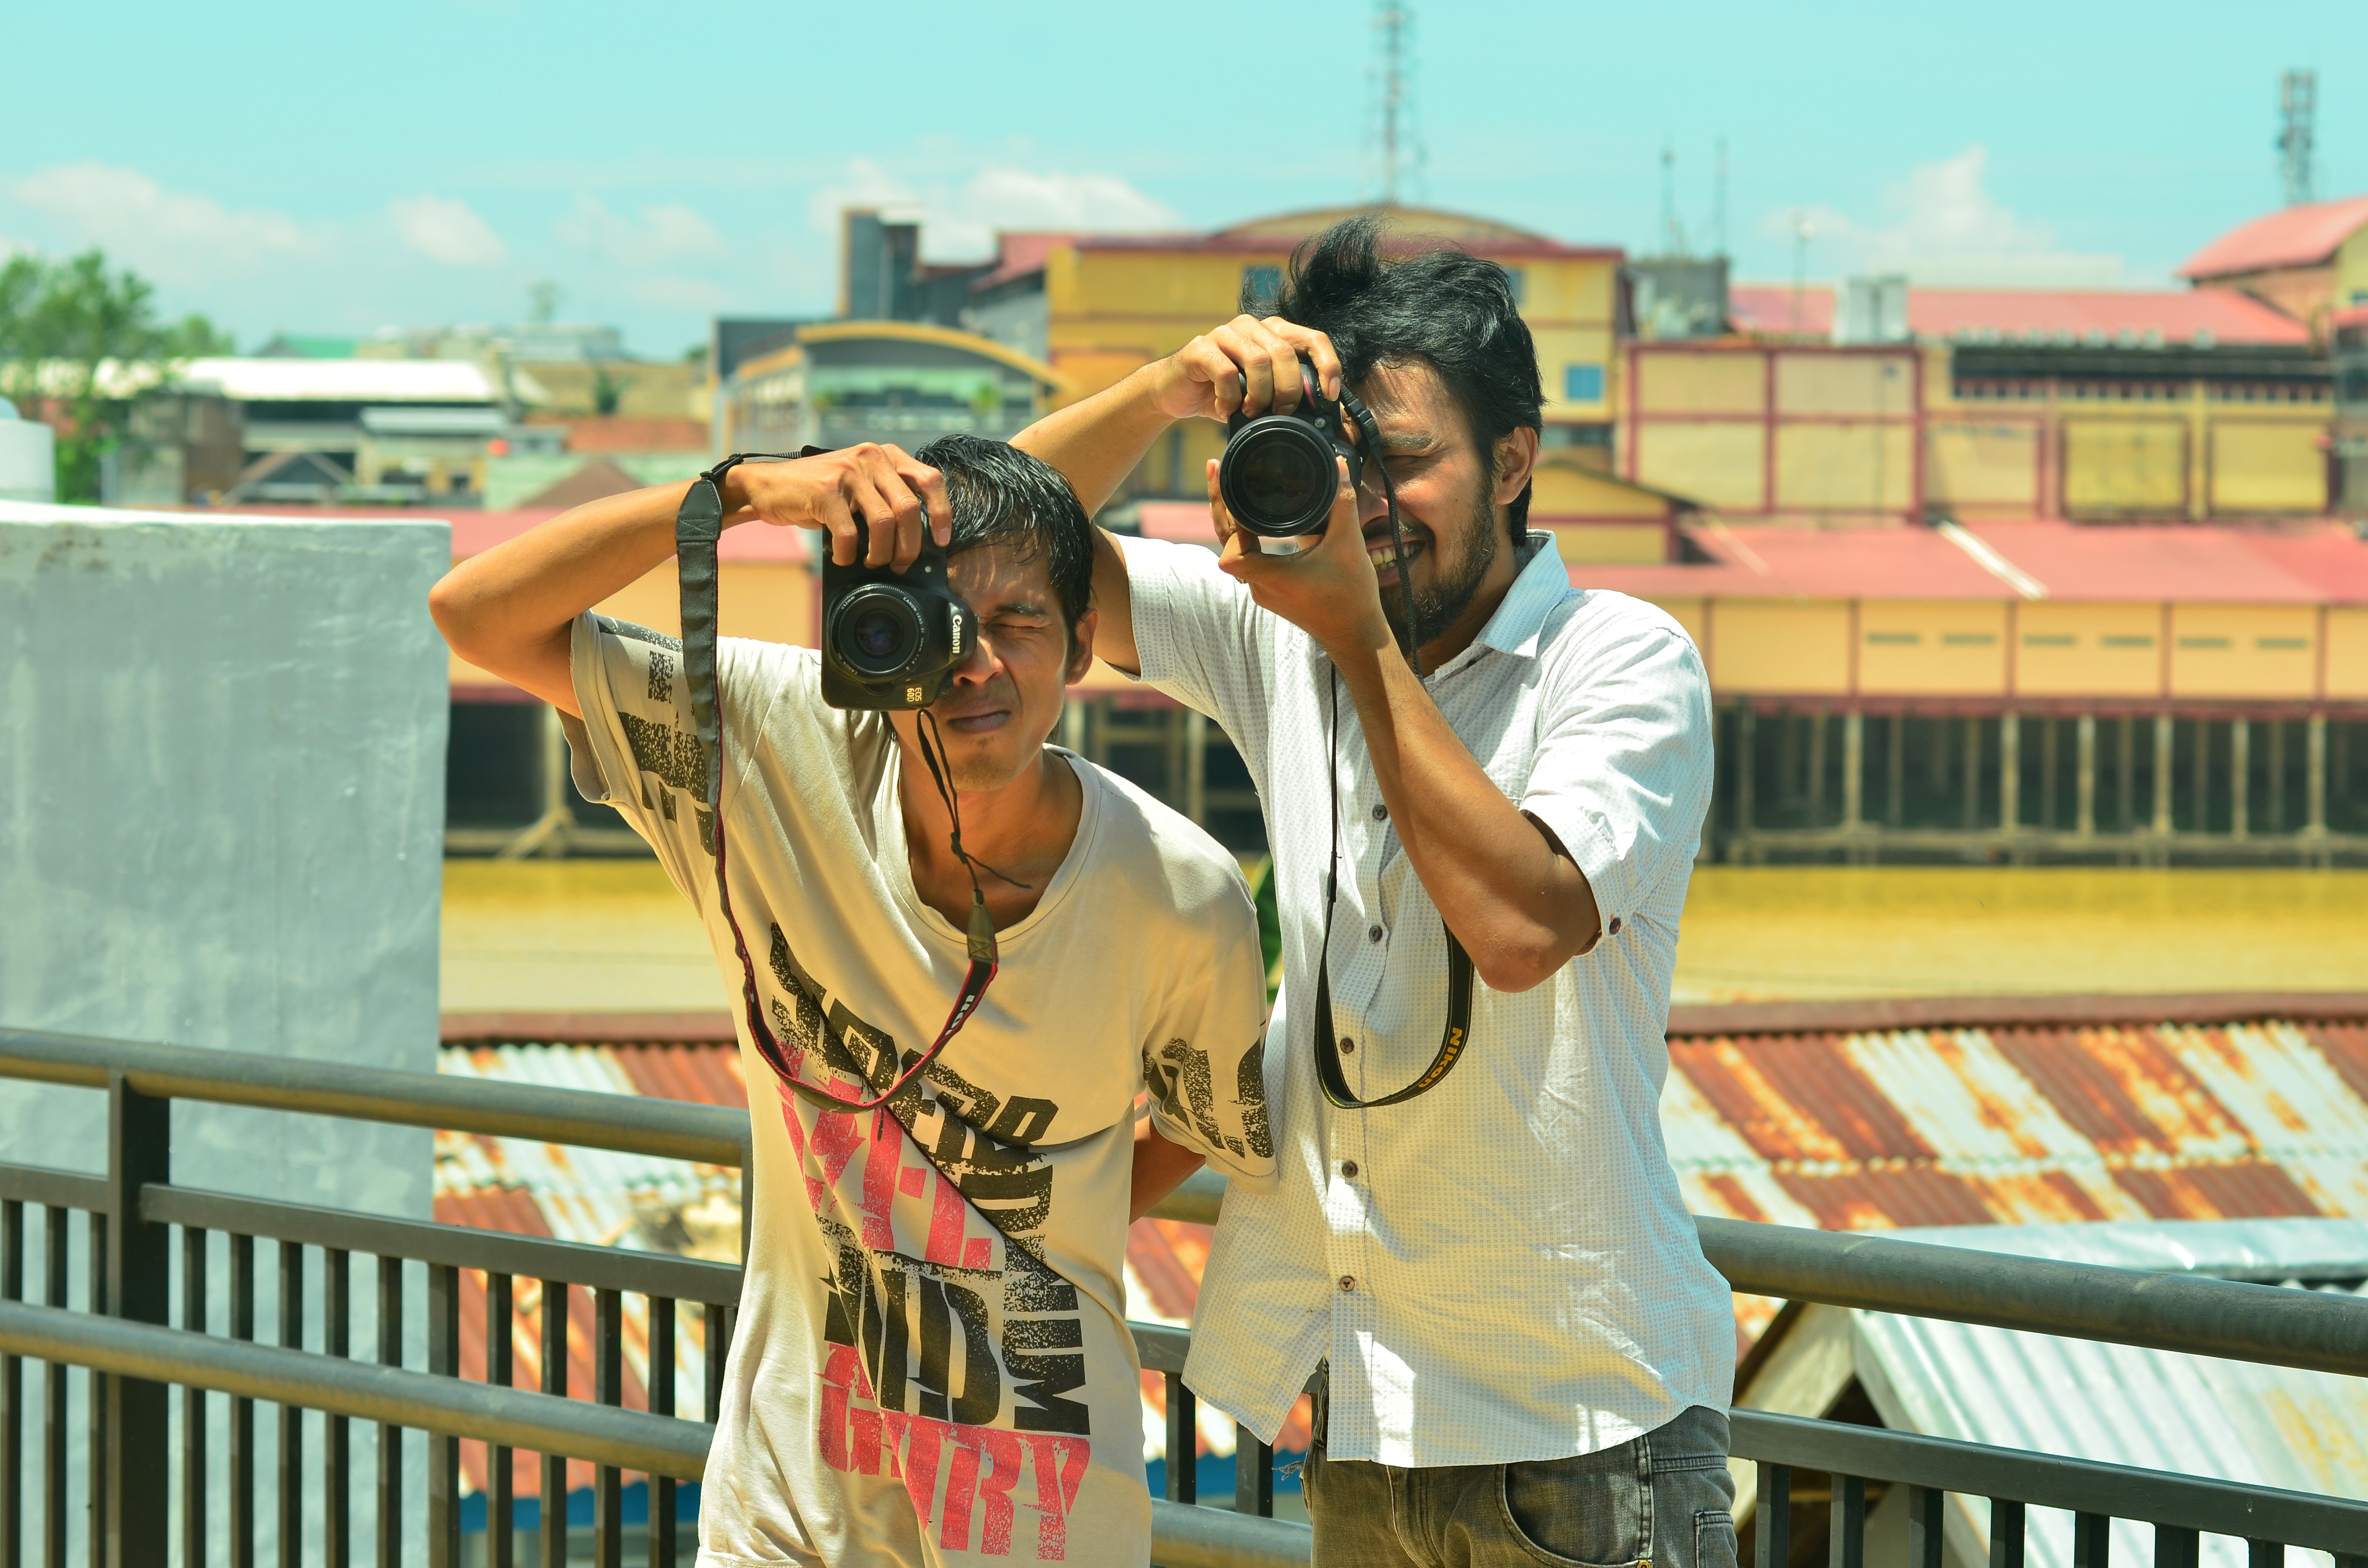
girl, photographer, recreation, leisure, fun, interaction, city jambi, gentala arsy, batanghari